Flat-iron gunboat

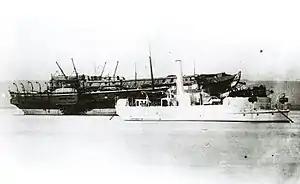
The flat-iron gunboat HMS "Mastiff" (right, painted white)

Flat-iron gunboats (more formally known as Rendel gunboats) were a number of classes of coastal gunboats generally characterised by small size, low freeboard, the absence of masts, and the mounting of a single non-traversing large gun, aimed by pointing the vessel. They acquired their nickname from the physical similarity with the flat iron used for ironing clothes during the 19th century.